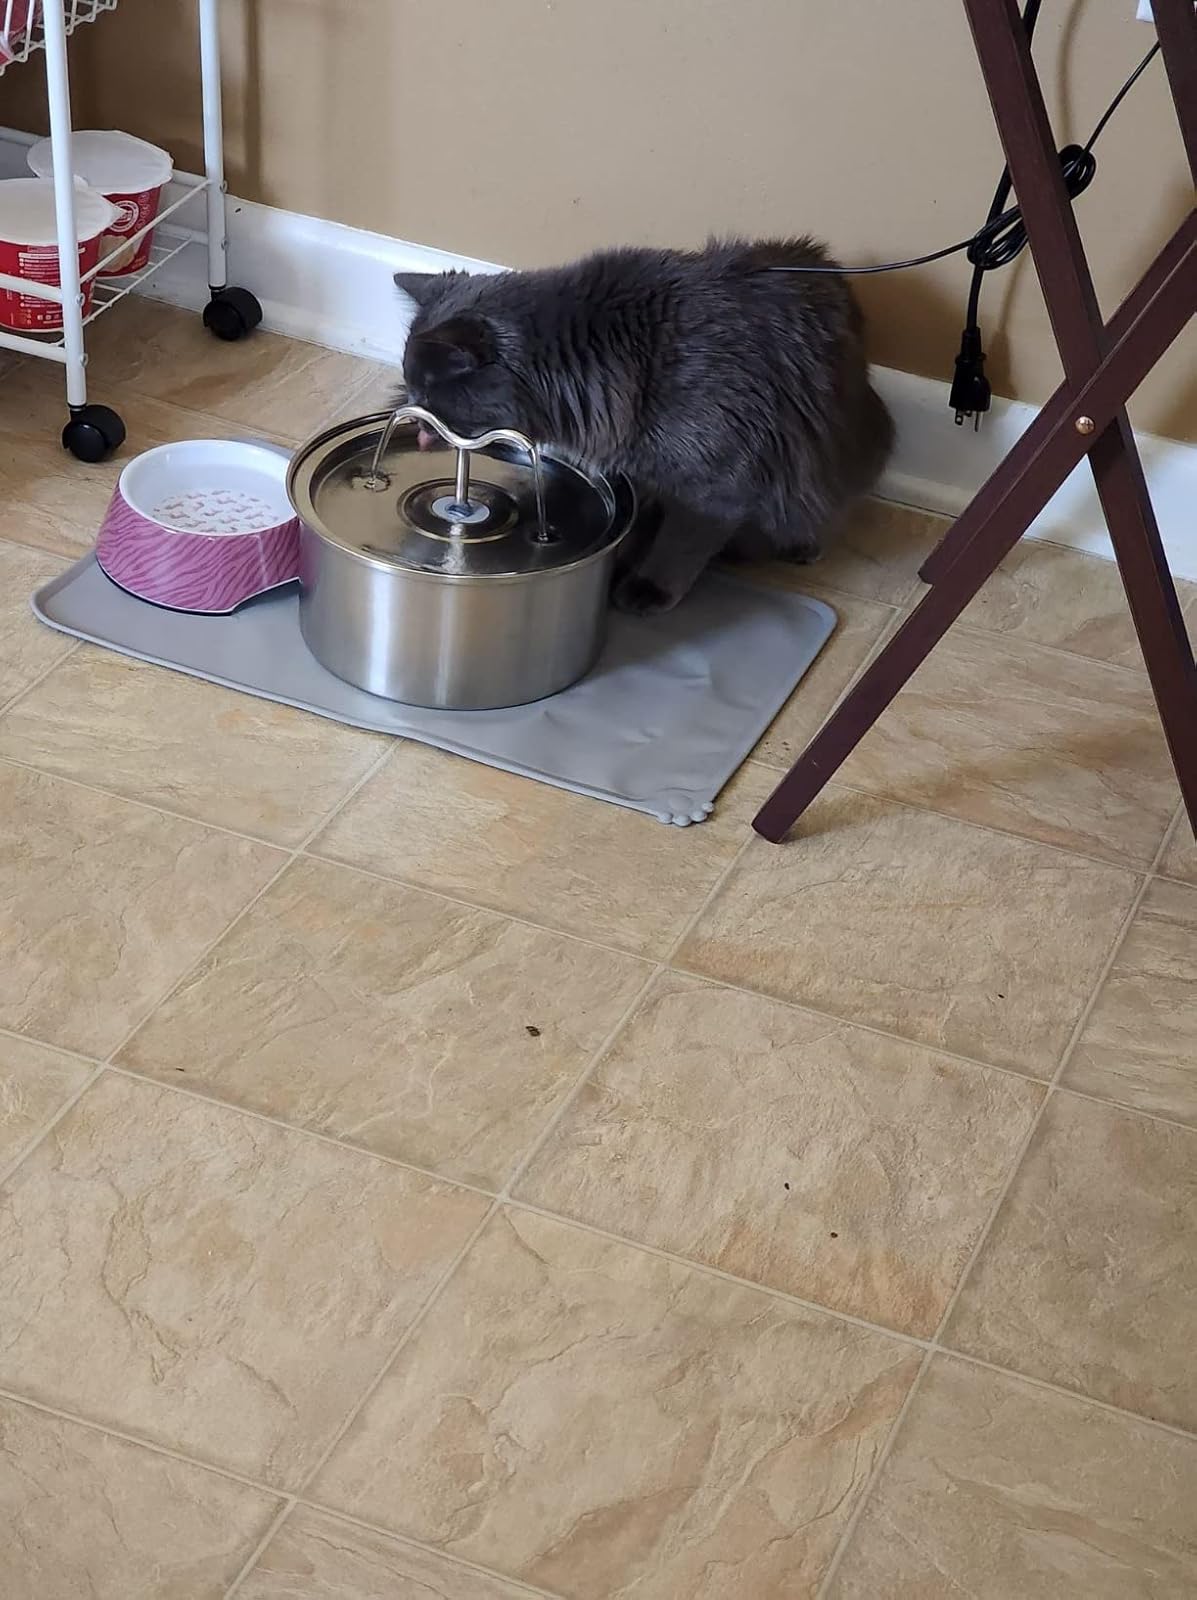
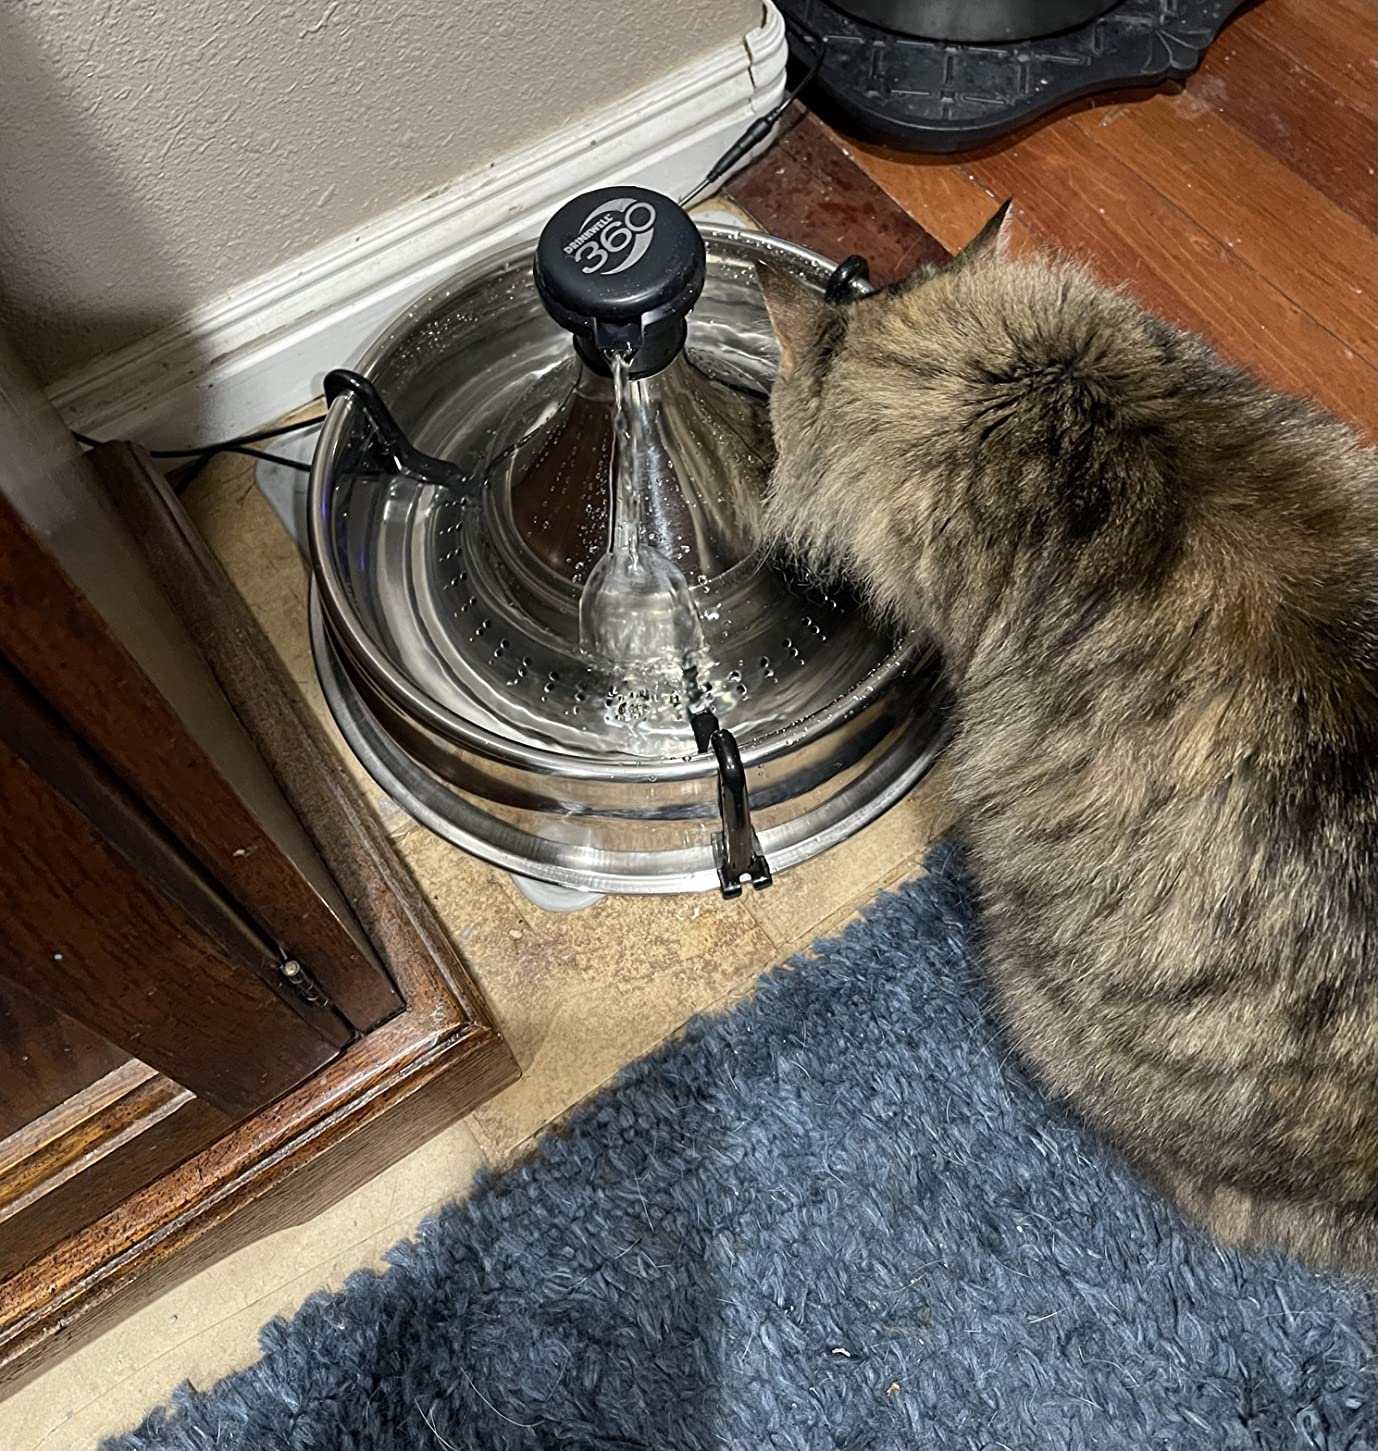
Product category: items_bowl
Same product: no